Dental material

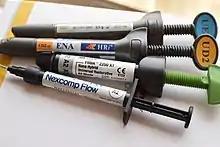
Enamel and dentin shades of composite. Other A2 universal shade for direct and indirect restorations, and flowable composite.

Composite resin fillings (also called white fillings) are a mixture of nanoparticles or powdered glass and plastic resin, and can be made to resemble the appearance of the natural tooth. Although cosmetically superior to amalgam fillings, composite resin fillings are usually more expensive. Bis-GMA based resins contain Bisphenol A, a known endocrine disrupter chemical, and may contribute to the development of breast cancer. However, there is no added risk of kidney or endocrine injury in choosing composite restorations over amalgams. PEX-based materials do not contain Bisphenol A and are the least cytotoxic material available.